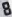
Number: 8